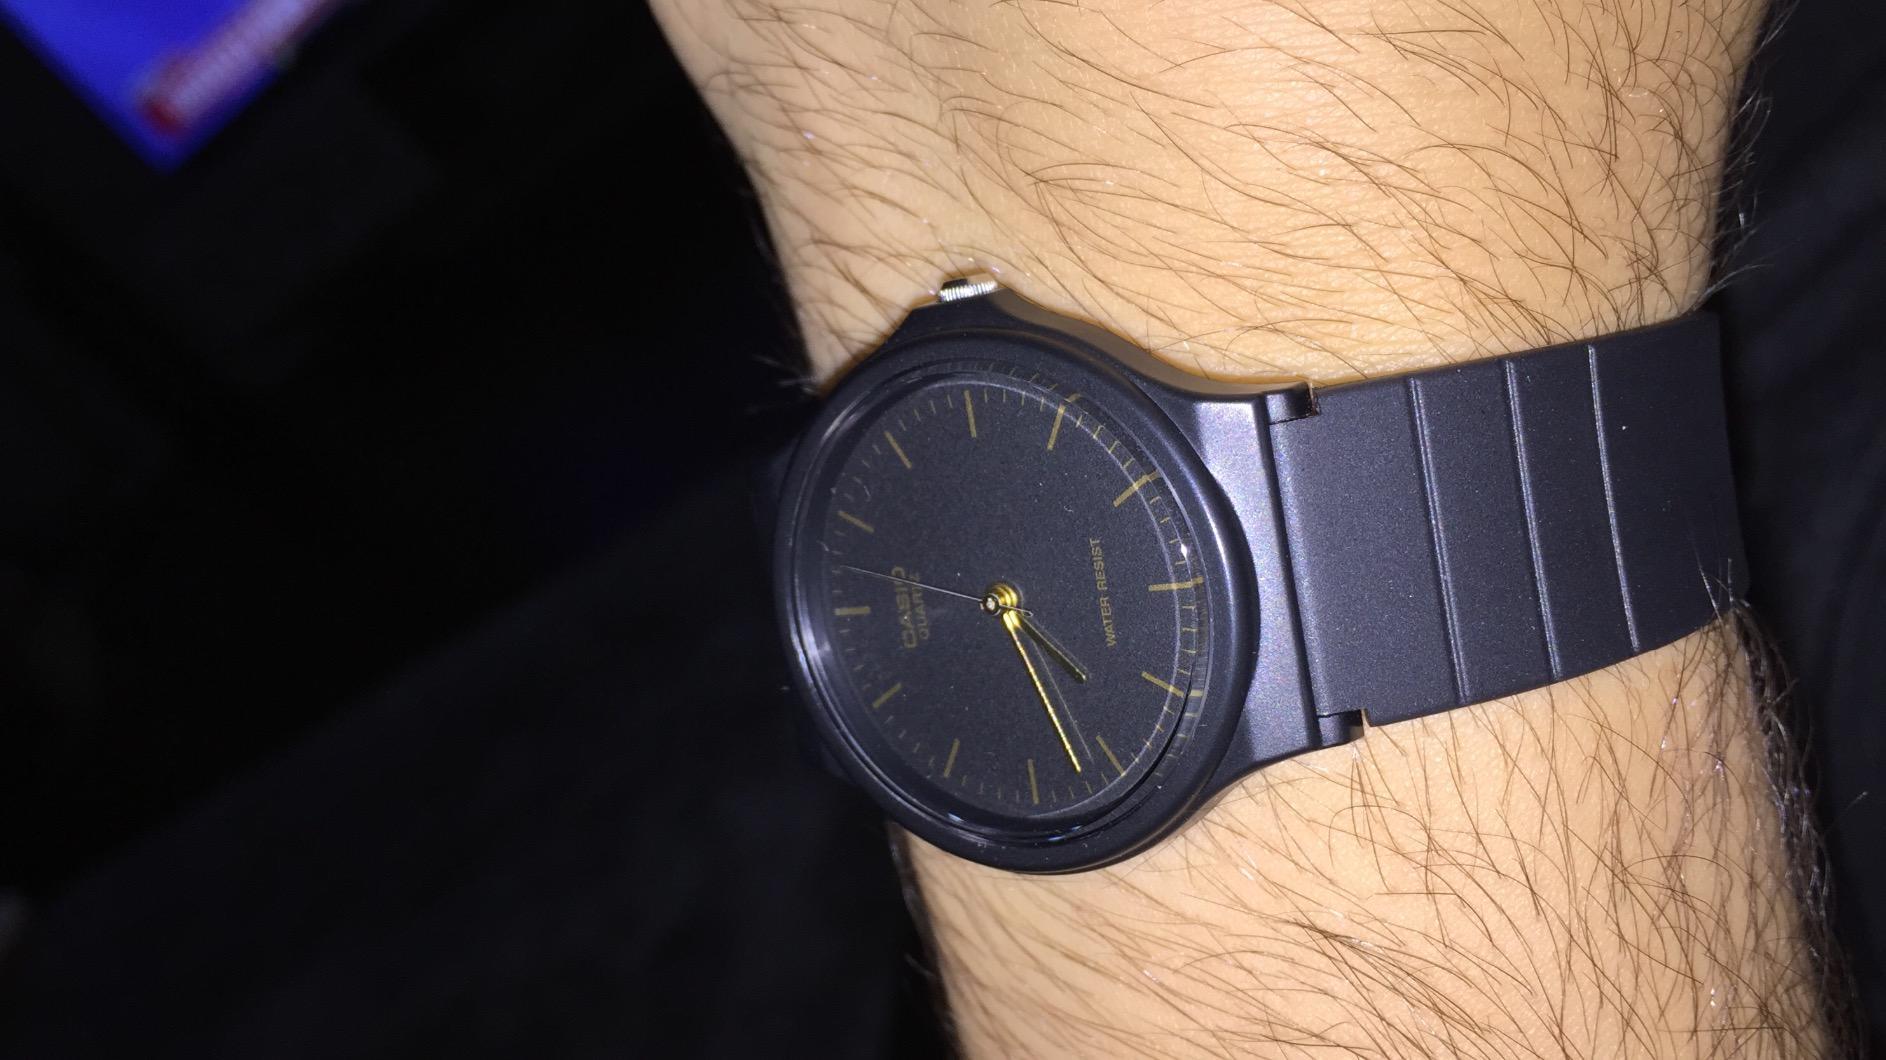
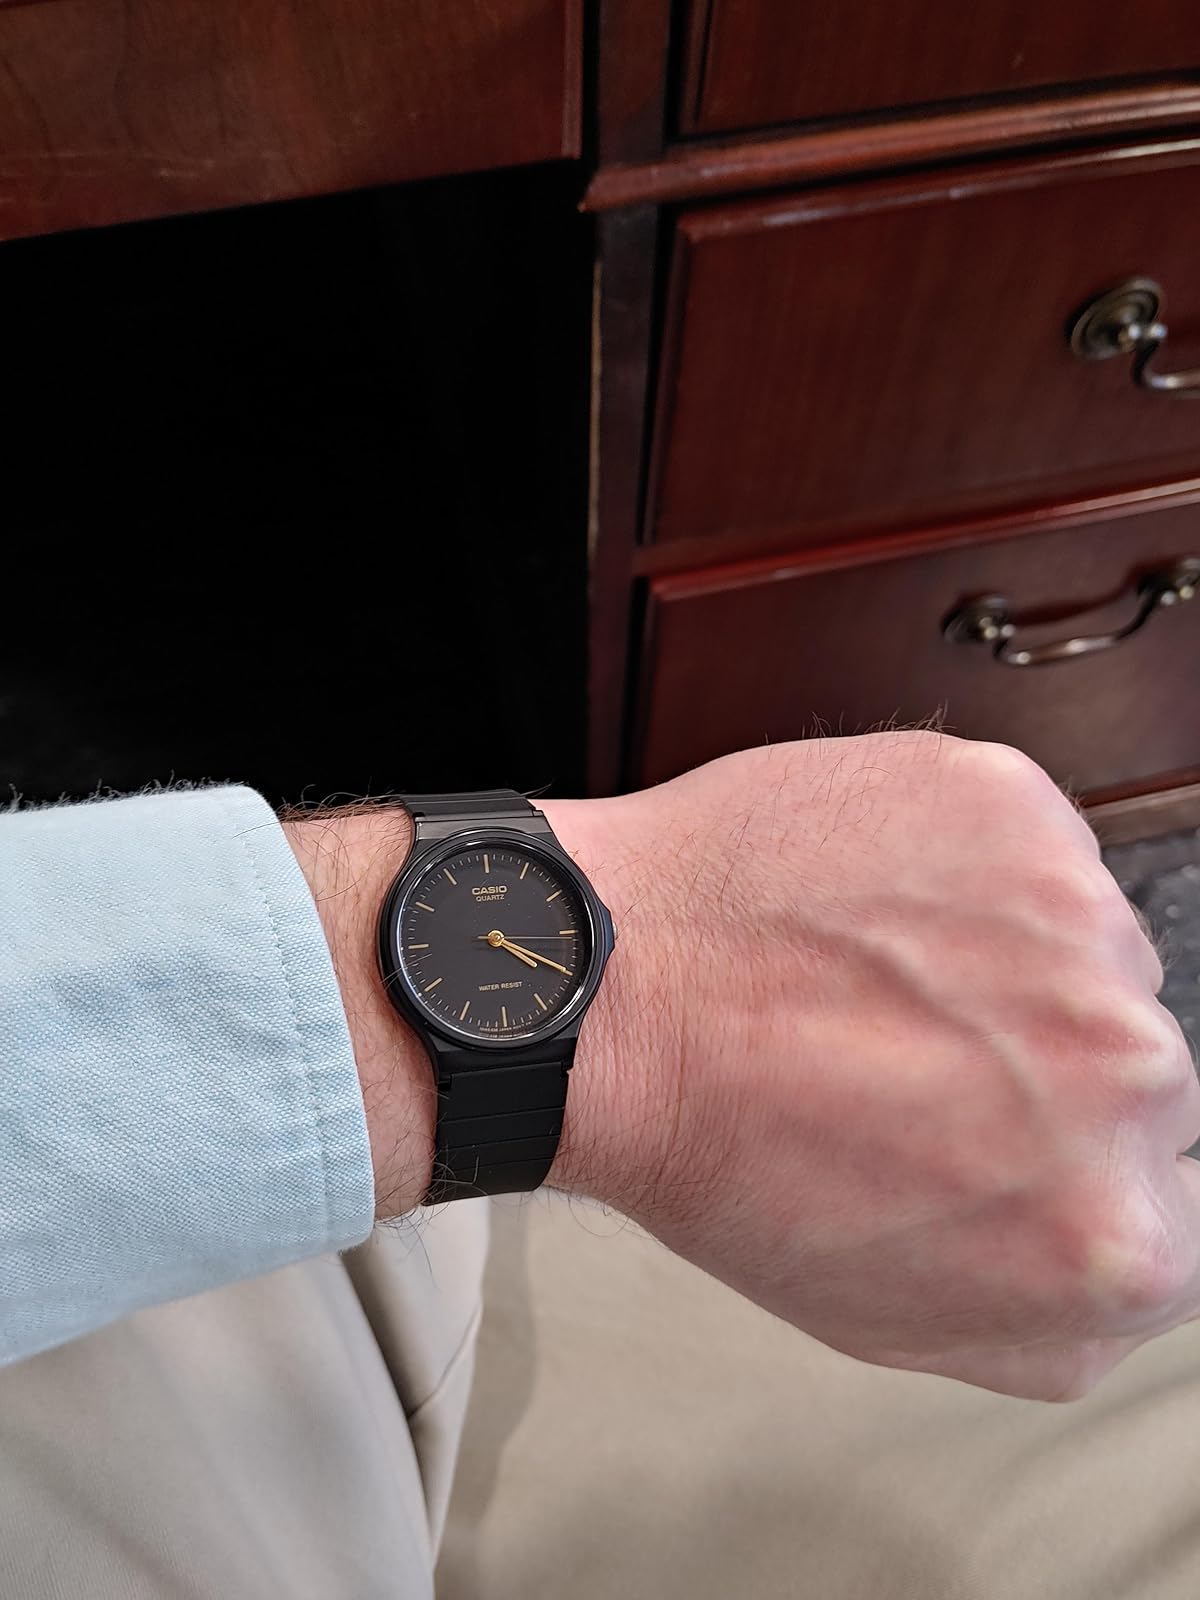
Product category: accessories_watch
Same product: yes